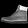
Label: Ankle boot